Maureen Wheeler

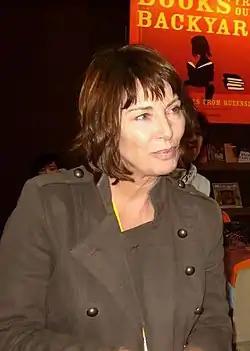
Maureen Wheeler in 2008

Maureen Wheeler is a Northern Irish and Australian businesswoman, who co-founded the travel publisher Lonely Planet with her husband, Tony Wheeler.